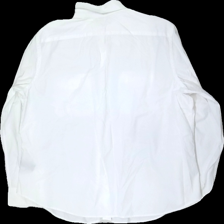
View: back
Type: Shirt
Category: Ladies
Brand: Ralph Lauren
Colors: White
Material: 100% cotton
Cut: Regular
Size: XL
Season: All
Stains: Major
Price range: <50
Recommended usage: Export